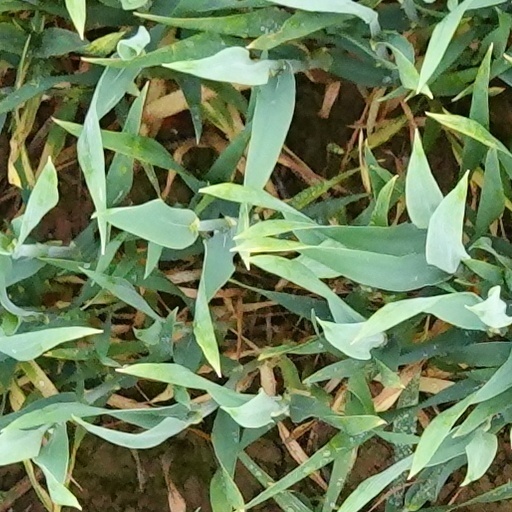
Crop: wheat